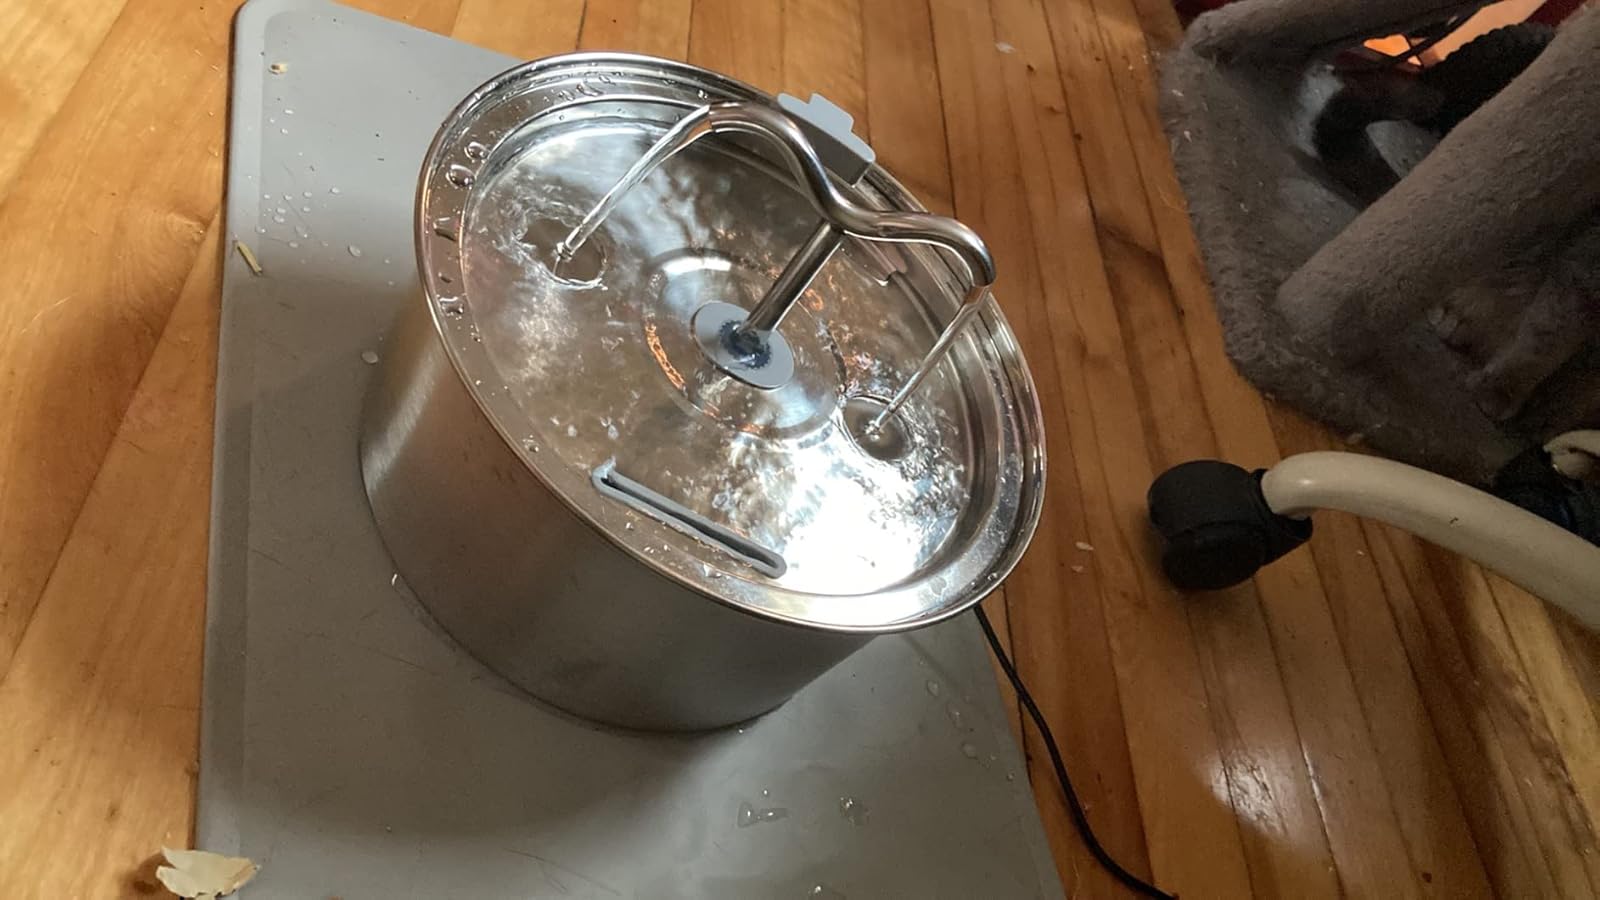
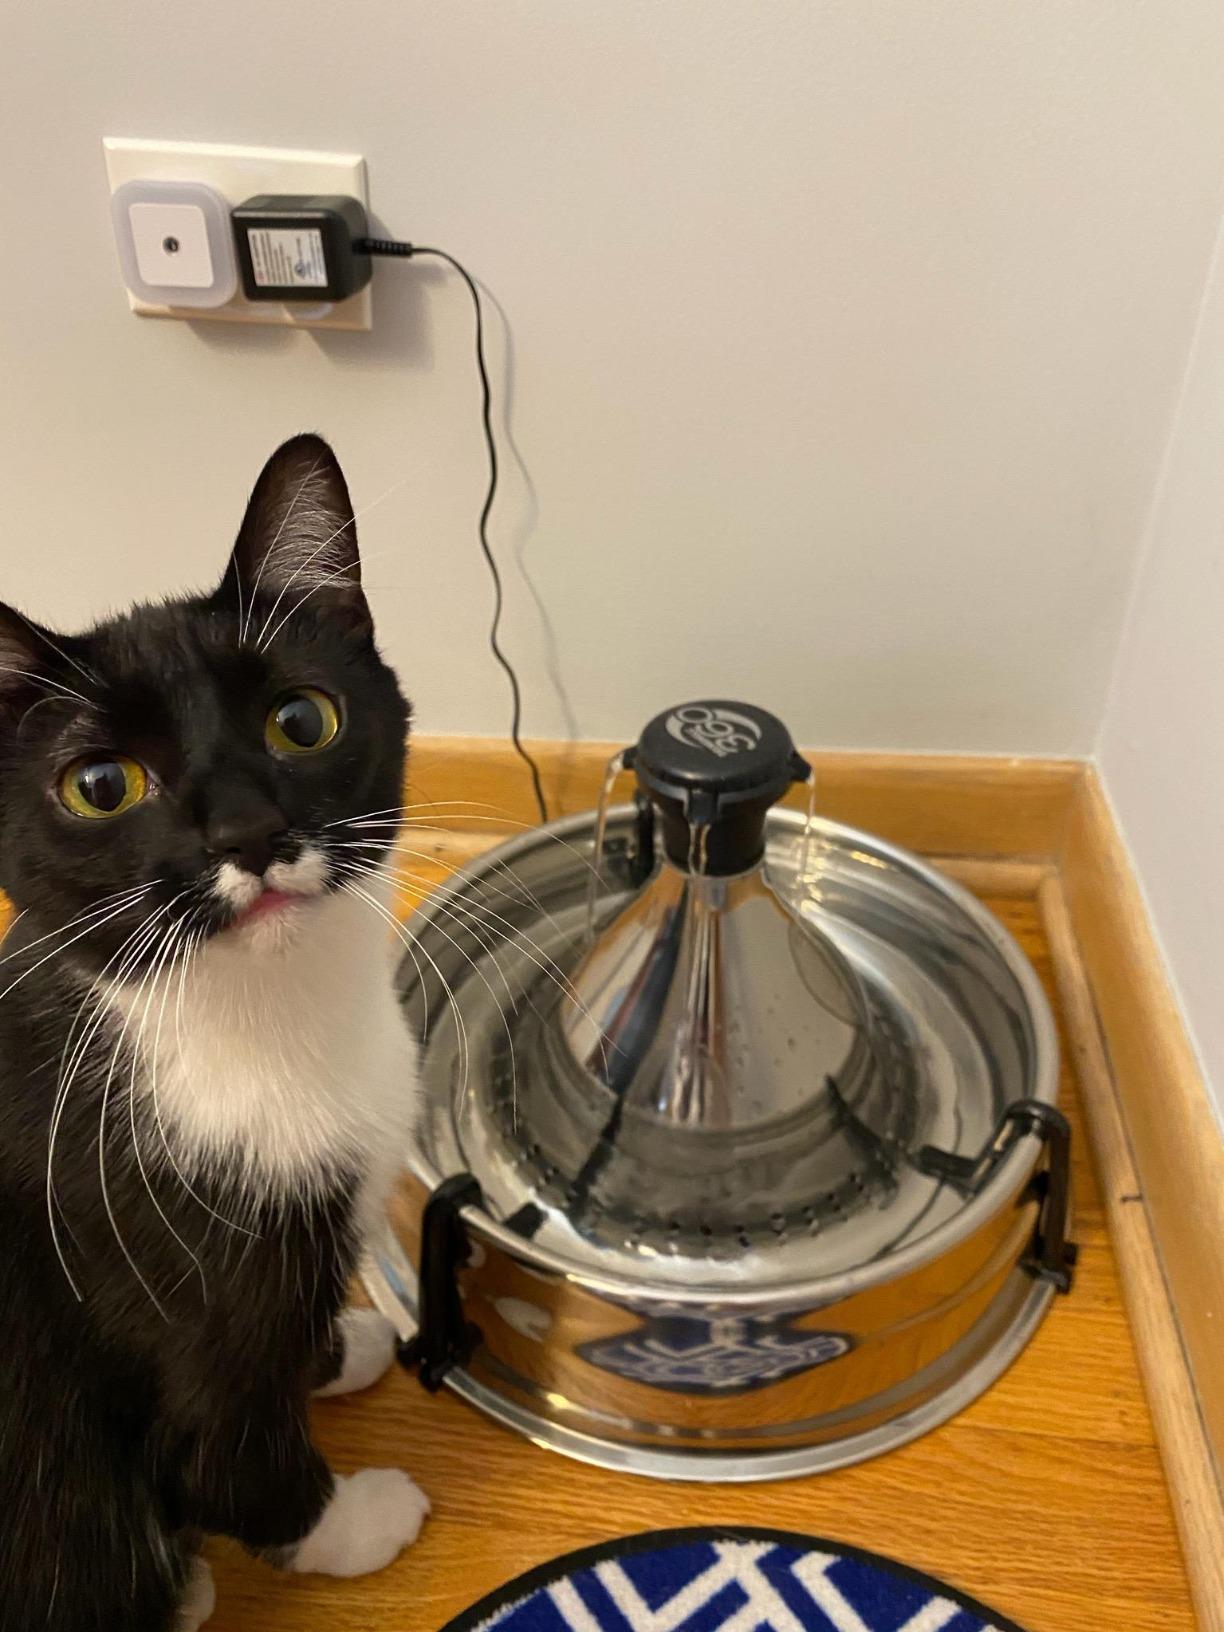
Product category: items_bowl
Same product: no